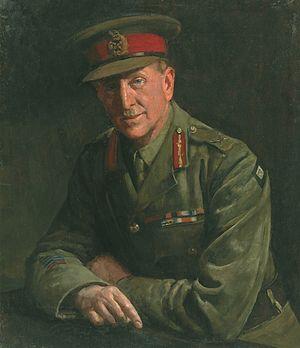
George James Coates, né à Emerald Hill le 8 août 1869 et mort à Londres le 27 juillet 1930, est un peintre australien.